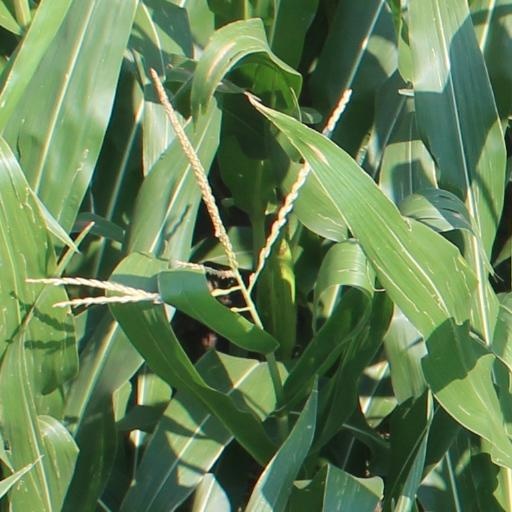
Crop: maize; corn